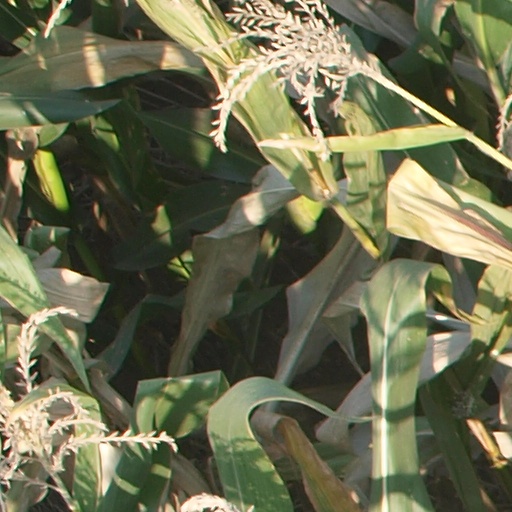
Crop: maize; corn